The Great Divide (1929 film)

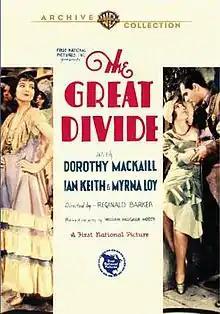

The Great Divide is a 1929 American sound (All-Talking) pre-Code Western film directed by Reginald Barker and starring Dorothy Mackaill. Released in both silent and sound versions, it was produced and distributed by First National Pictures. The film is a remake of "The Great Divide", made at MGM in 1925 and also directed by Barker. There was another remake in 1931 as the full sound film "Woman Hungry". All three films are based on the 1906 Broadway play "The Great Divide" by William Vaughn Moody.